West Jordan High School

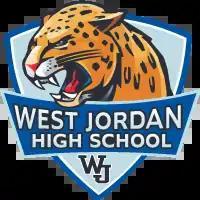

West Jordan High School is a public high school located southwest of Salt Lake City in West Jordan, Utah. It enrolls around 1,800 students.